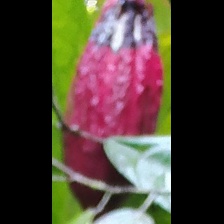
Label: moniliophthora